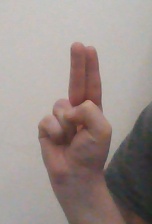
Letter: taa